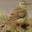
Label: bird